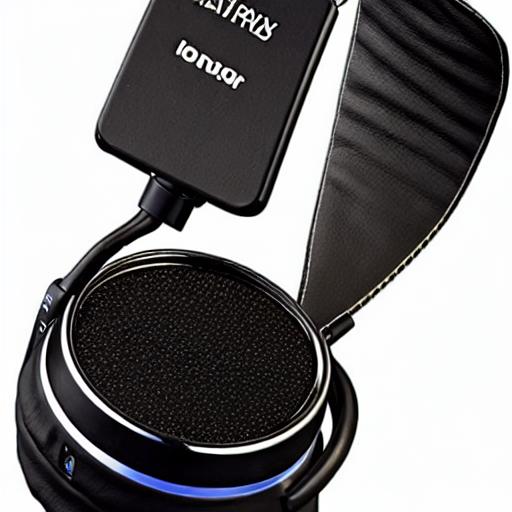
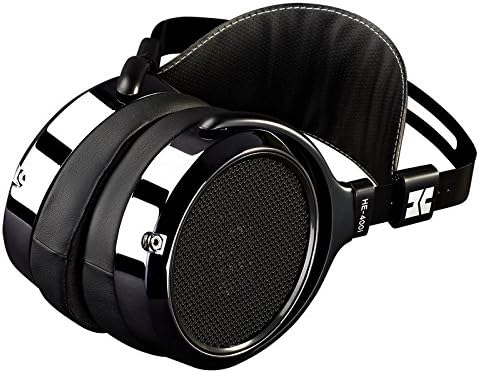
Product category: headphones
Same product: no